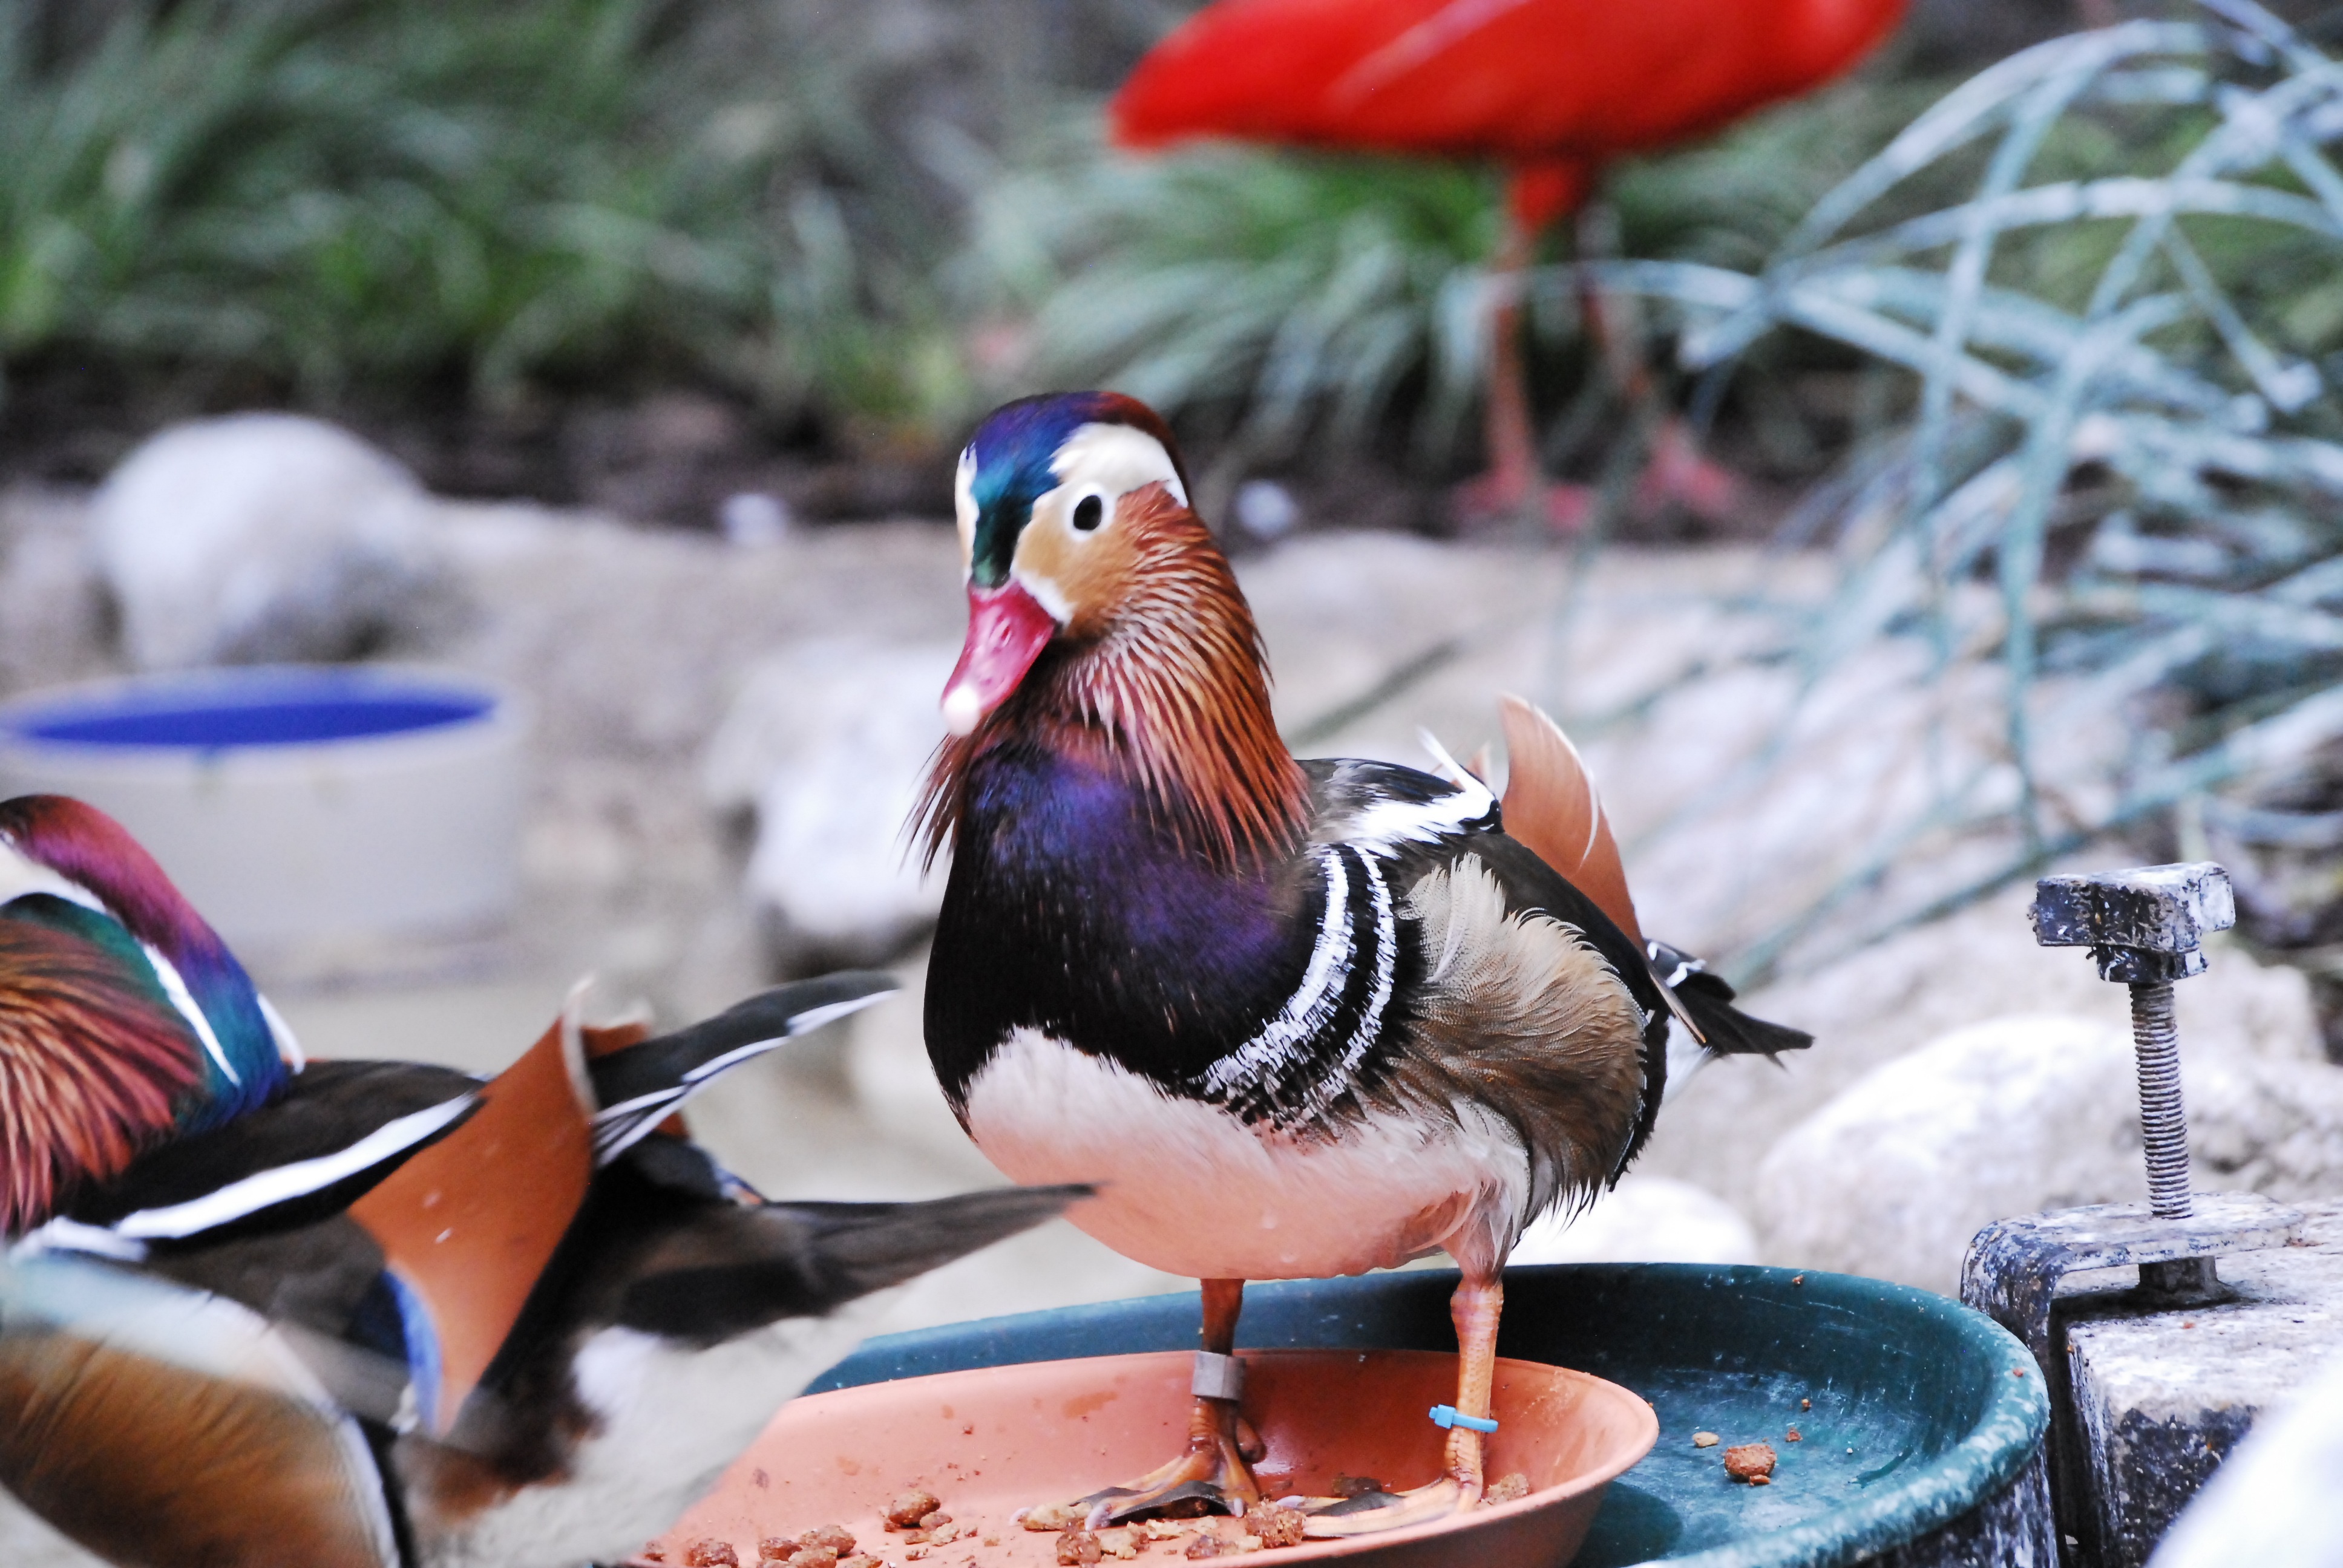
nature, bird, animal, wildlife, zoo, colorful, fauna, plumage, birds, duck, vertebrate, birdwatching, waterfowl, water bird, wood ducks